Ian Board

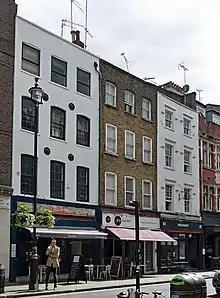
The Colony Room Club was located at 41 Dean Street, at the far right

Ian David Archibald Board (16 December 1929 – 26 June 1994) was an English nightclub owner who ran The Colony Room Club in Dean Street in London's Soho district, from 1981 to 1994, having taken it over from Muriel Belcher who founded the private drinking club in 1948.